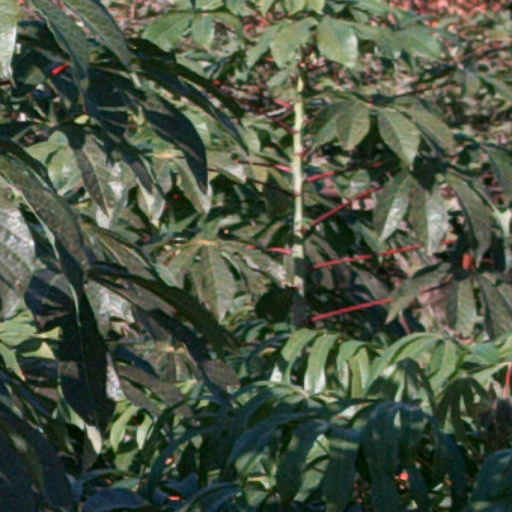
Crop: cassava